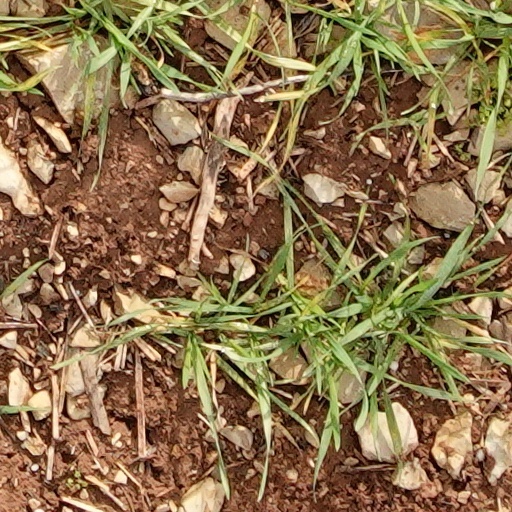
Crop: wheat